Dirk Marcellis

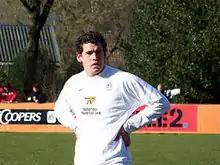
Marcellis during a "Jong Oranje" training in March 2008

After impressing with PSV both in the UEFA Cup against Tottenham Hotspur and Fiorentina, where he played solid games against Dimitar Berbatov and Adrian Mutu, Marcellis caught the eye of not only Dutch football fans but also the Netherlands U-21 coach Foppe de Haan.